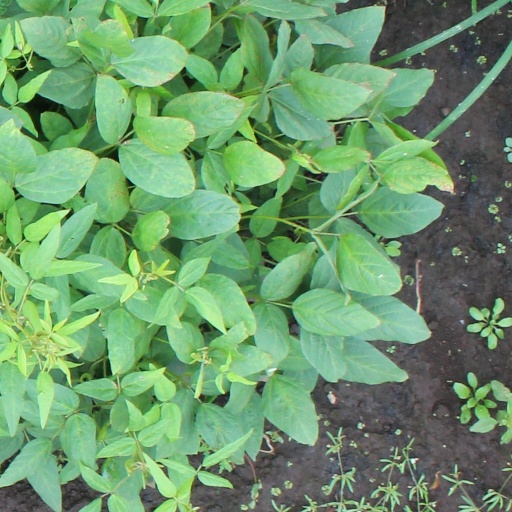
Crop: soybean